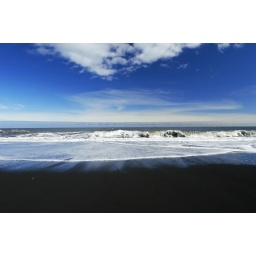
waves crashing on a sandy black beach , deep blue sky and clouds in background